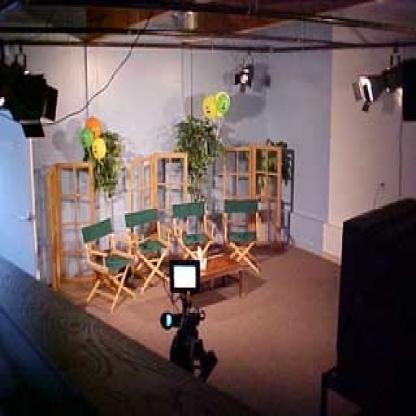
Scene: Indoor